Hispanic and Latino Americans in the United States Congress

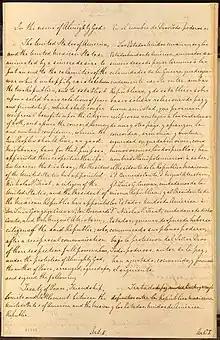
February 2, 1848, signed Treaty of Guadalupe Hidalgo, which ended the Mexican-American War and gave large segments of Mexican land to the United States.

The early periods of Hispanic and Latino representation in Congress struggled from inabilities to gain legislative traction as positions as territorial delegates were often met with skepticism from other members of Congress as they were categorized as outsiders. Important legislative steps forward in the 20th century coupled with expanding Hispanic and Latino influence grew the legislative and political presence of Hispanic and Latino Americans in Congress.